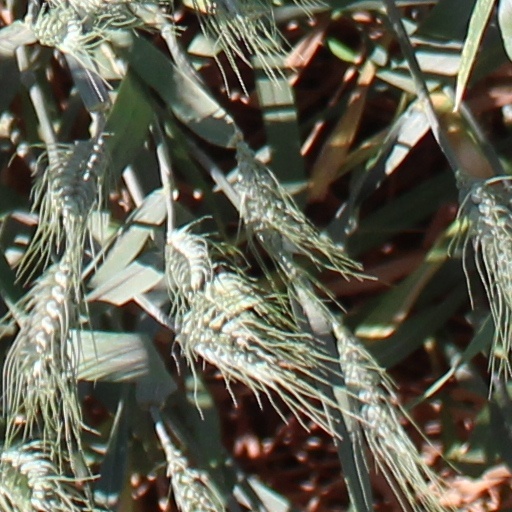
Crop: wheat